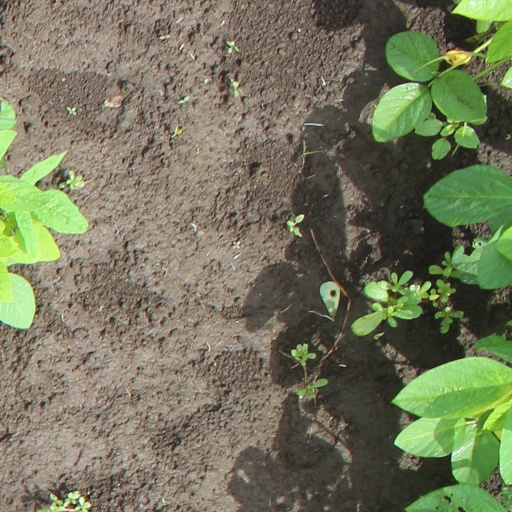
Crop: soybean